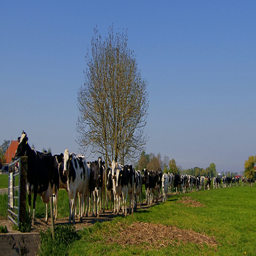
A long line of black and white cows walking along a grass field.
THERE ARE A LOT OF COWS THAT ARE OUT ON THE FIELD
Numerous cows stretched out together in a long line.
A line of cows standing in the dirt on a farm.
a whole group of cows line up at a gate